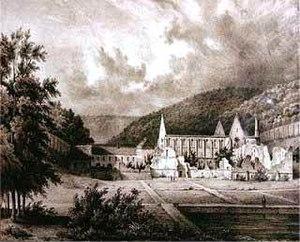
Lithographie du démenbrement de l'abbatiale du val des Choues (début XIX°)
L’Abbaye du Val des Choues, dont la graphie ancienne vallis caulium relevée dans les archives de la fondation viendrait des cultures du potager, est un ancien monastère de la fin du XIIᵉ siècle situé au cœur de la forêt châtillonnaise, sur le territoire de la commune de Villiers-le-Duc en Bourgogne, dans le département de la Côte-d'Or. Rattachée au XVIIIᵉ siècle à l'ordre cistercien, fermée à la Révolution française, l'abbaye est quasi abandonnée durant le XIXᵉ siècle.